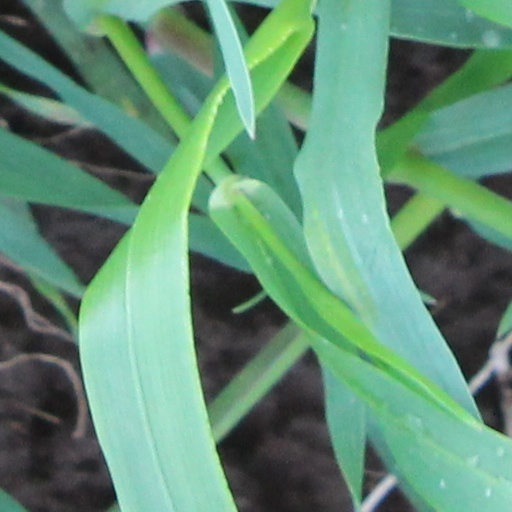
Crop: wheat